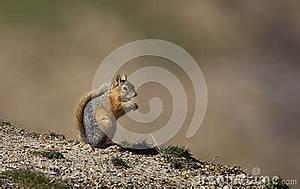
squirrel